Human cloning

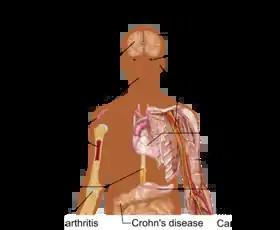
Stem cell treatments

Work on cloning techniques has advanced understanding of developmental biology in humans. Observing human pluripotent stem cells grown in culture provides great insight into human embryo development, which otherwise cannot be seen. Scientists are now able to better define steps of early human development. Studying signal transduction along with genetic manipulation within the early human embryo has the potential to provide answers to many developmental diseases and defects. Many human-specific signaling pathways have been discovered by studying human embryonic stem cells. Studying developmental pathways in humans has given developmental biologists more evidence toward the hypothesis that developmental pathways are conserved throughout species.